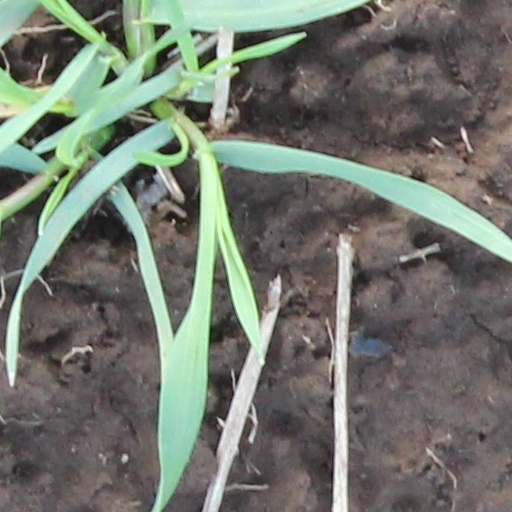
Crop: wheat